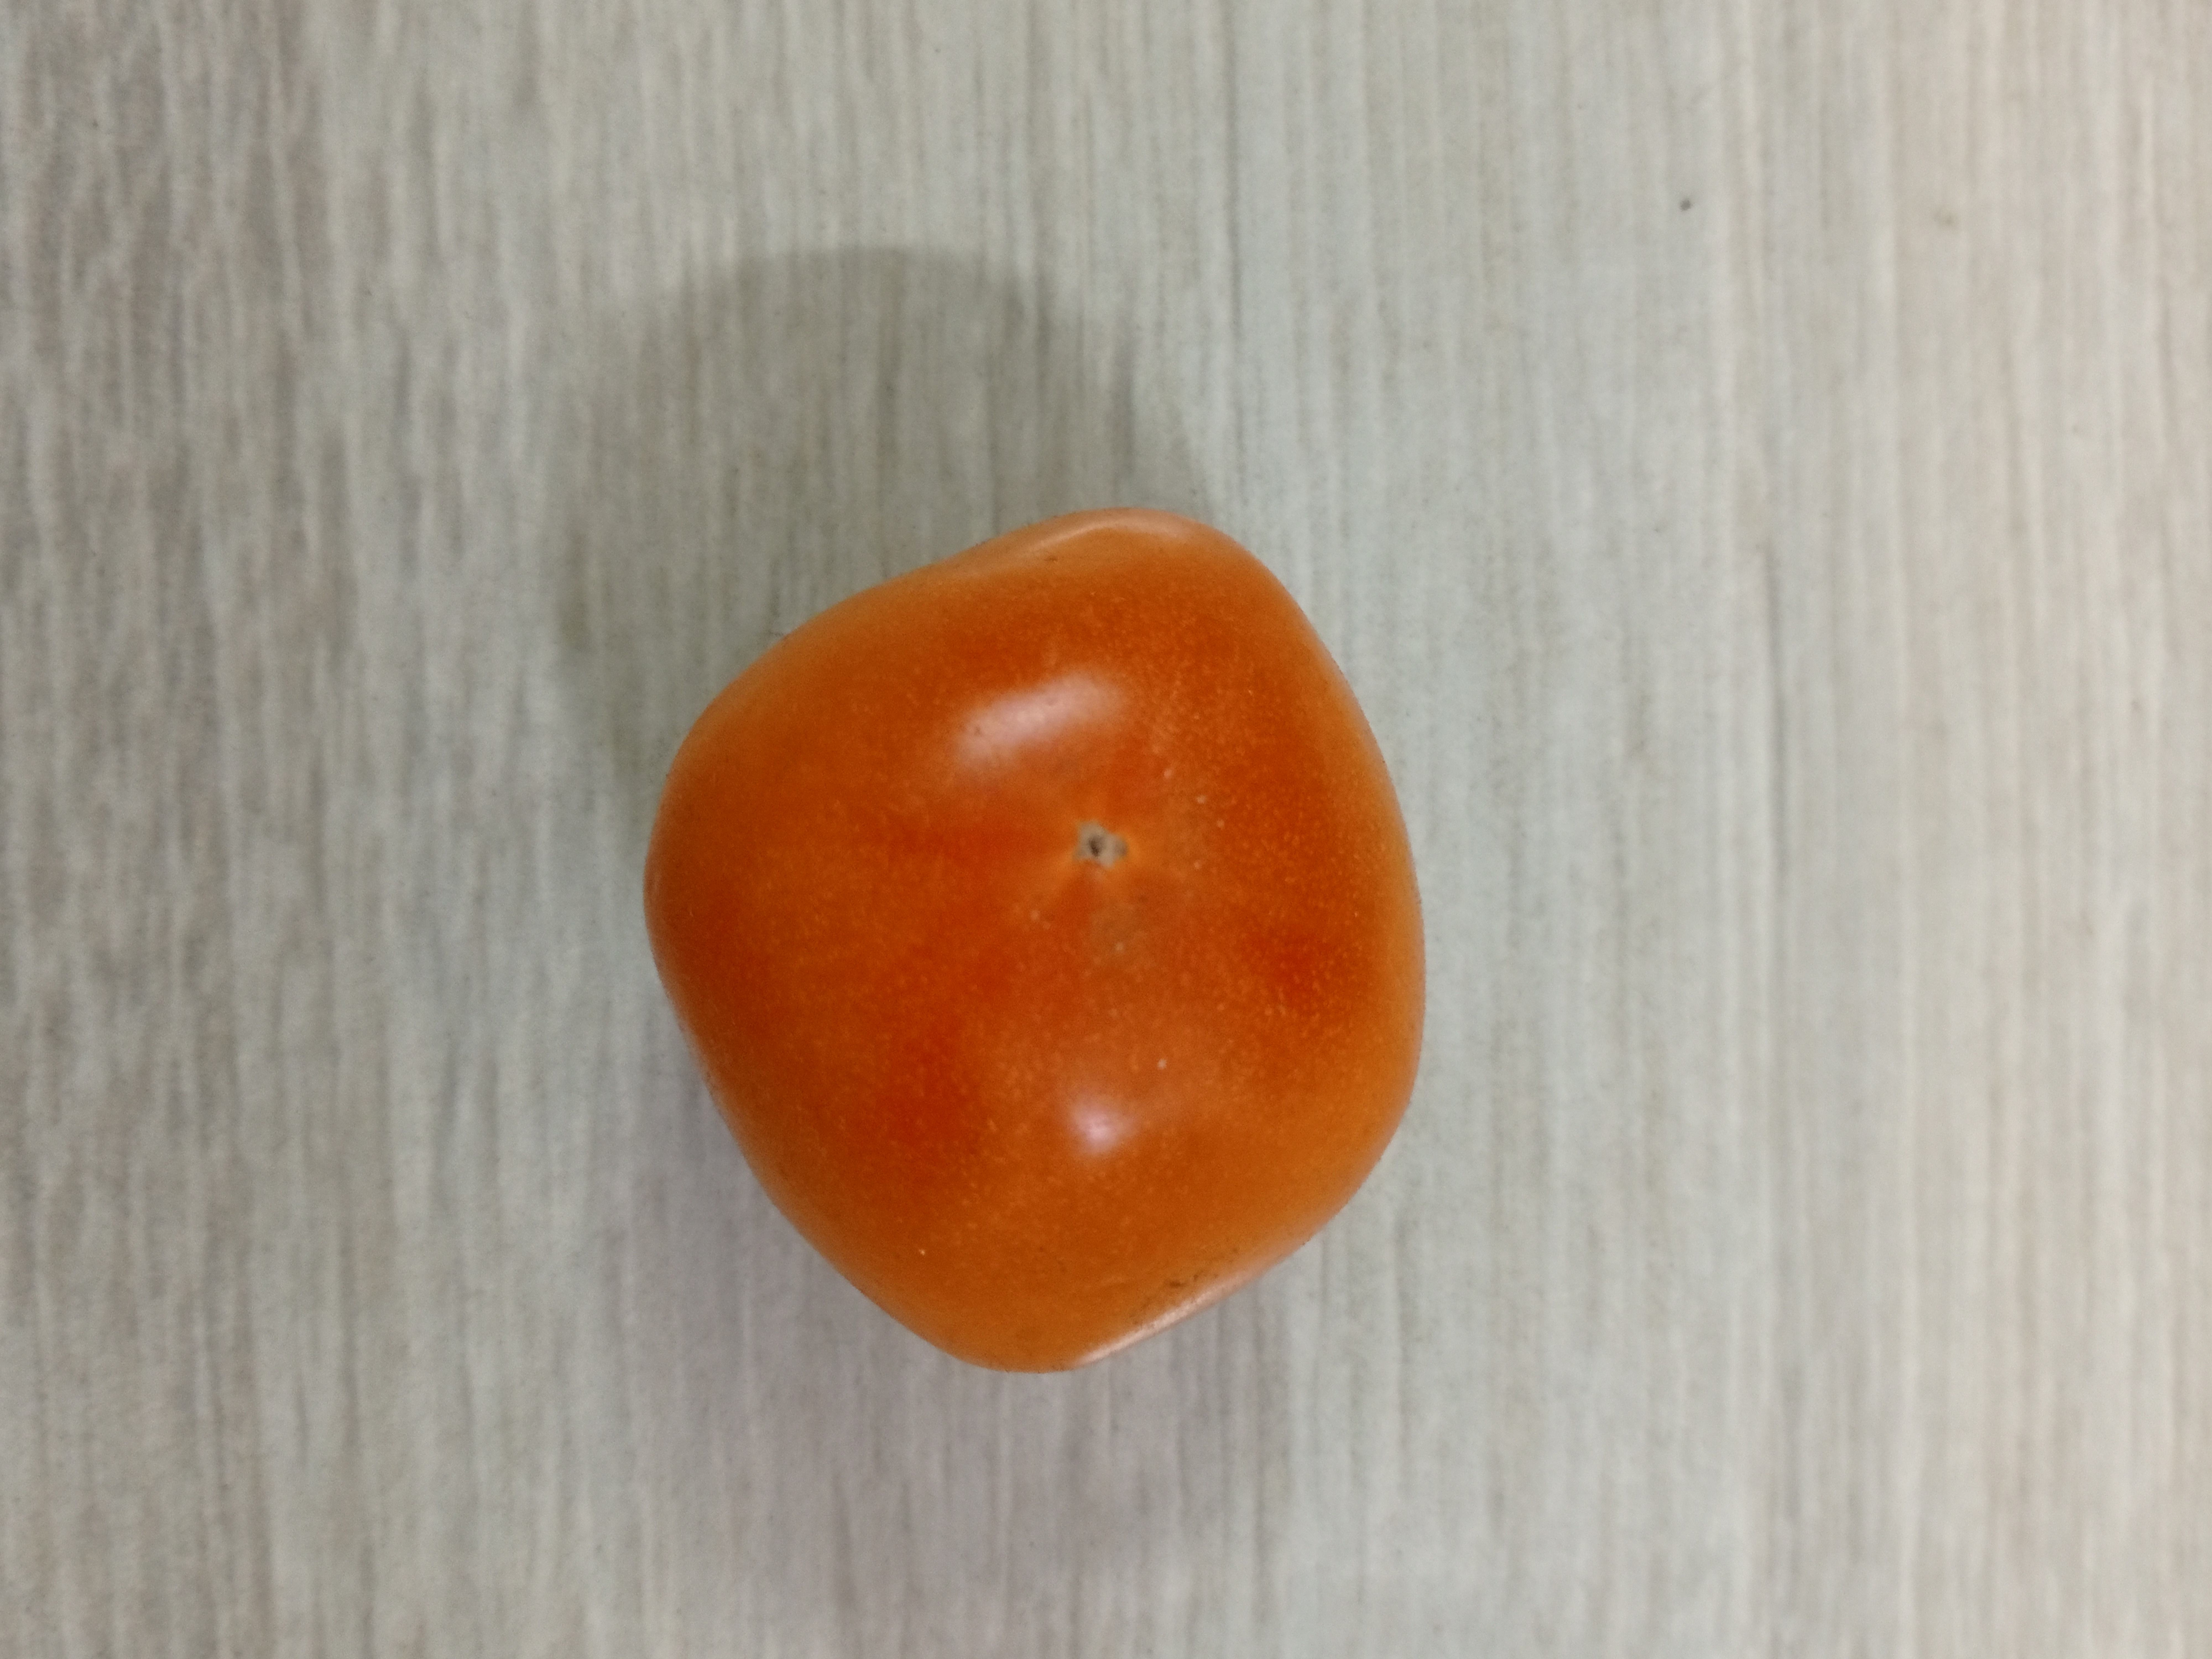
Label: Fresh